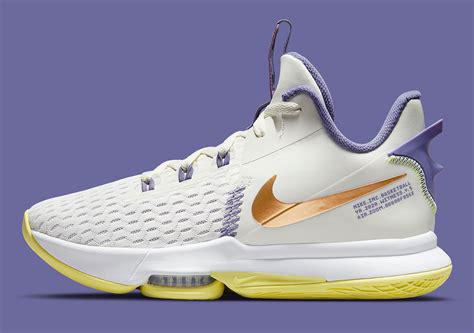
Brand: Nike
Model: Lebron Witness 5